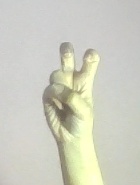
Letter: toot